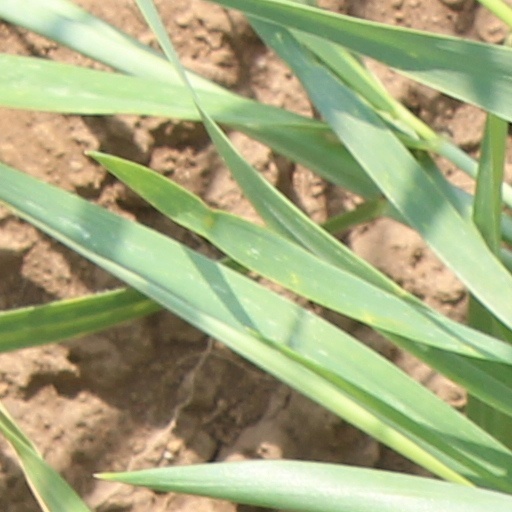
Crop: wheat